Herky the Hawk

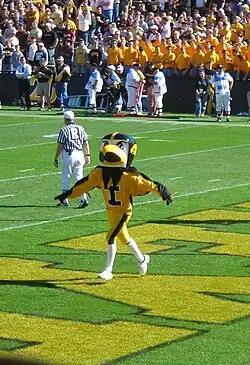
Herky in Kinnick Stadium (prior to 2014).

The current Herky mascot has a fuzzy face and eyebrows and has been used since 2014. Prior to 2014, the mascot helmet was made from fiberglass.